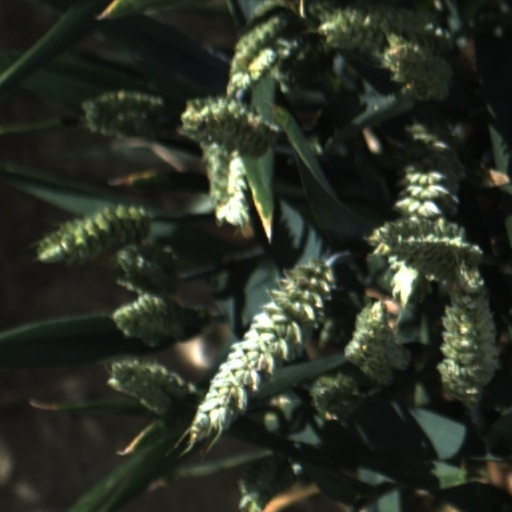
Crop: wheat